Elizabeth David

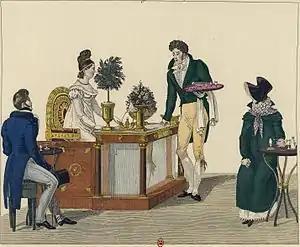
La Belle Limonadière, 1827, reproduced in "Harvest of the Cold Months"

In her other books David gives recipes from around the Mediterranean, including gazpacho and tortillas from Spain; dolmádés, and eggs with skordalia from Greece, mutton-stuffed aubergines, yoghurt soup, and a stew of carrots and rice from Turkey; and a Syrian dish of chicken with almonds and cream. From further afield she includes Mauritian prawn chutney; iced cucumber and beetroot soup from Russia; a Persian maqlub of aubergines, rice and mutton; Sikh kebabs and garam masala from India; and Armenian pizza, claimed to be older than the Italian version.